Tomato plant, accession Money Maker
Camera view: vertical (180 deg); turntable rotation: 240 degrees
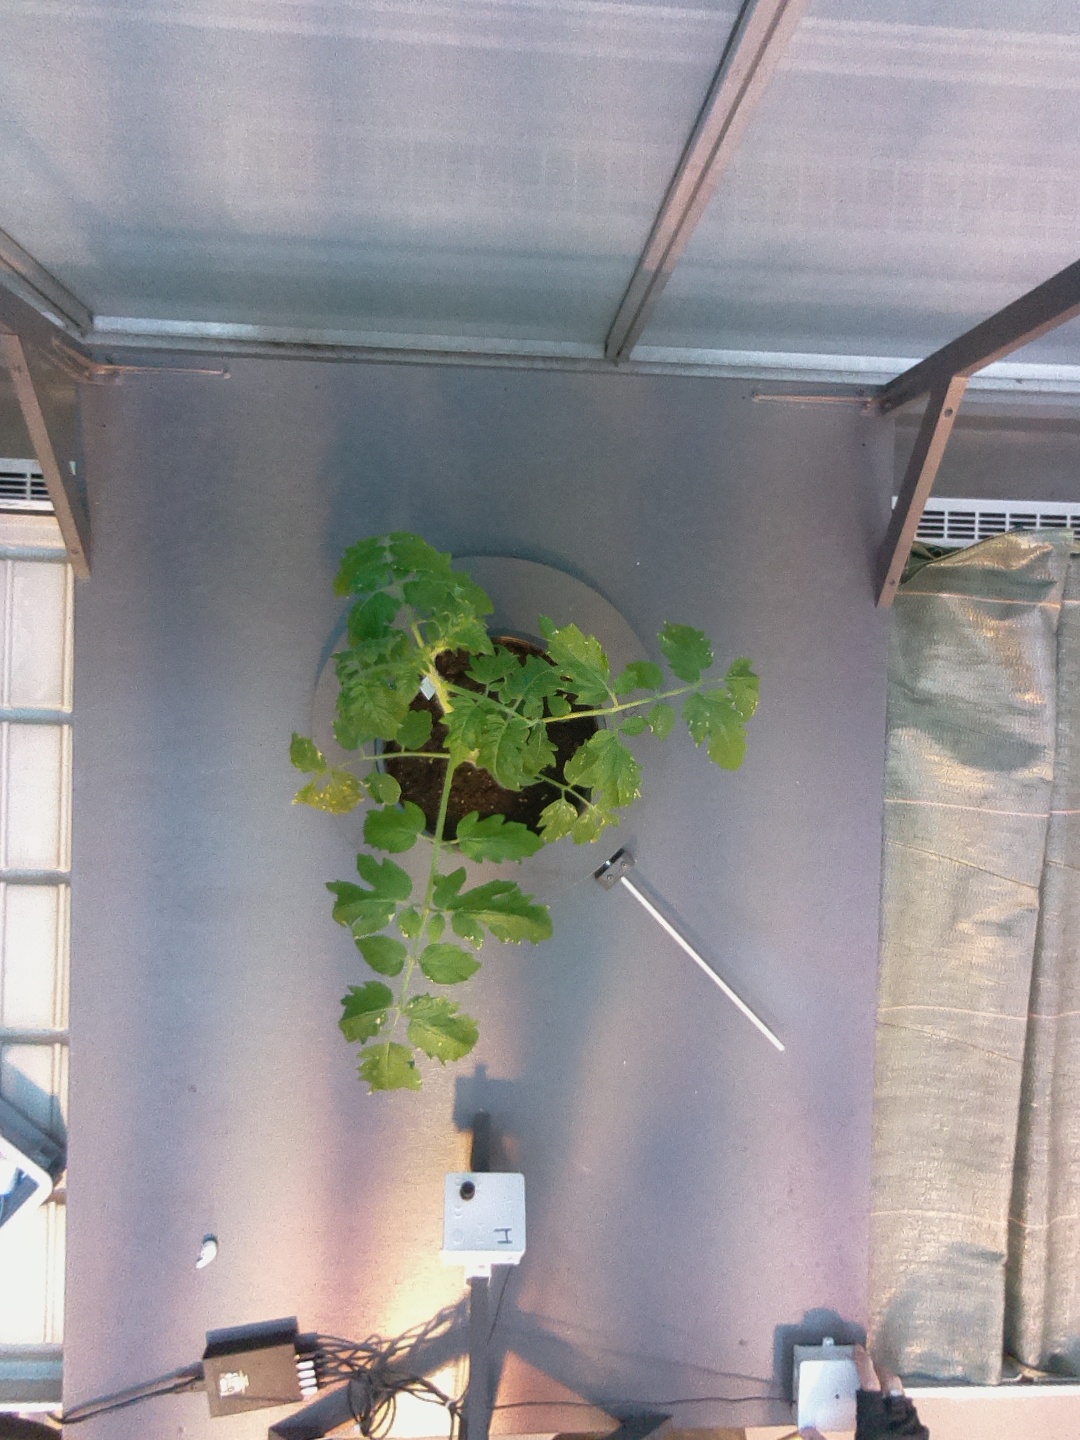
BBCH growth stage 13: 6 of true leaves visible